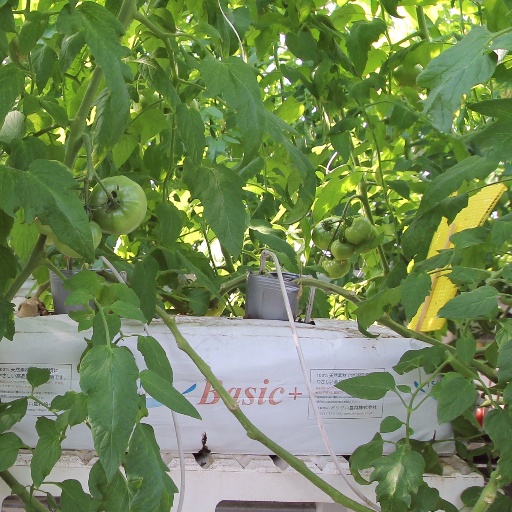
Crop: tomato